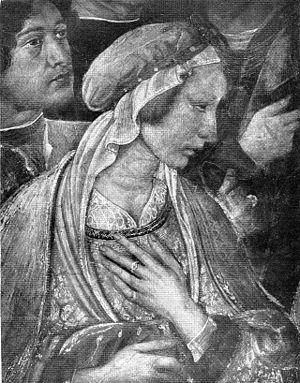
Charlotte de Lusignan, née le 28 juin 1444 à Nicosie, morte le 16 juillet 1487 à Rome, est reine de Chypre.
Cet article présente, par ordre chronologique de naissance, les principales personnalités féminines ayant appartenu à la Maison de Savoie, par naissance ou par mariage.